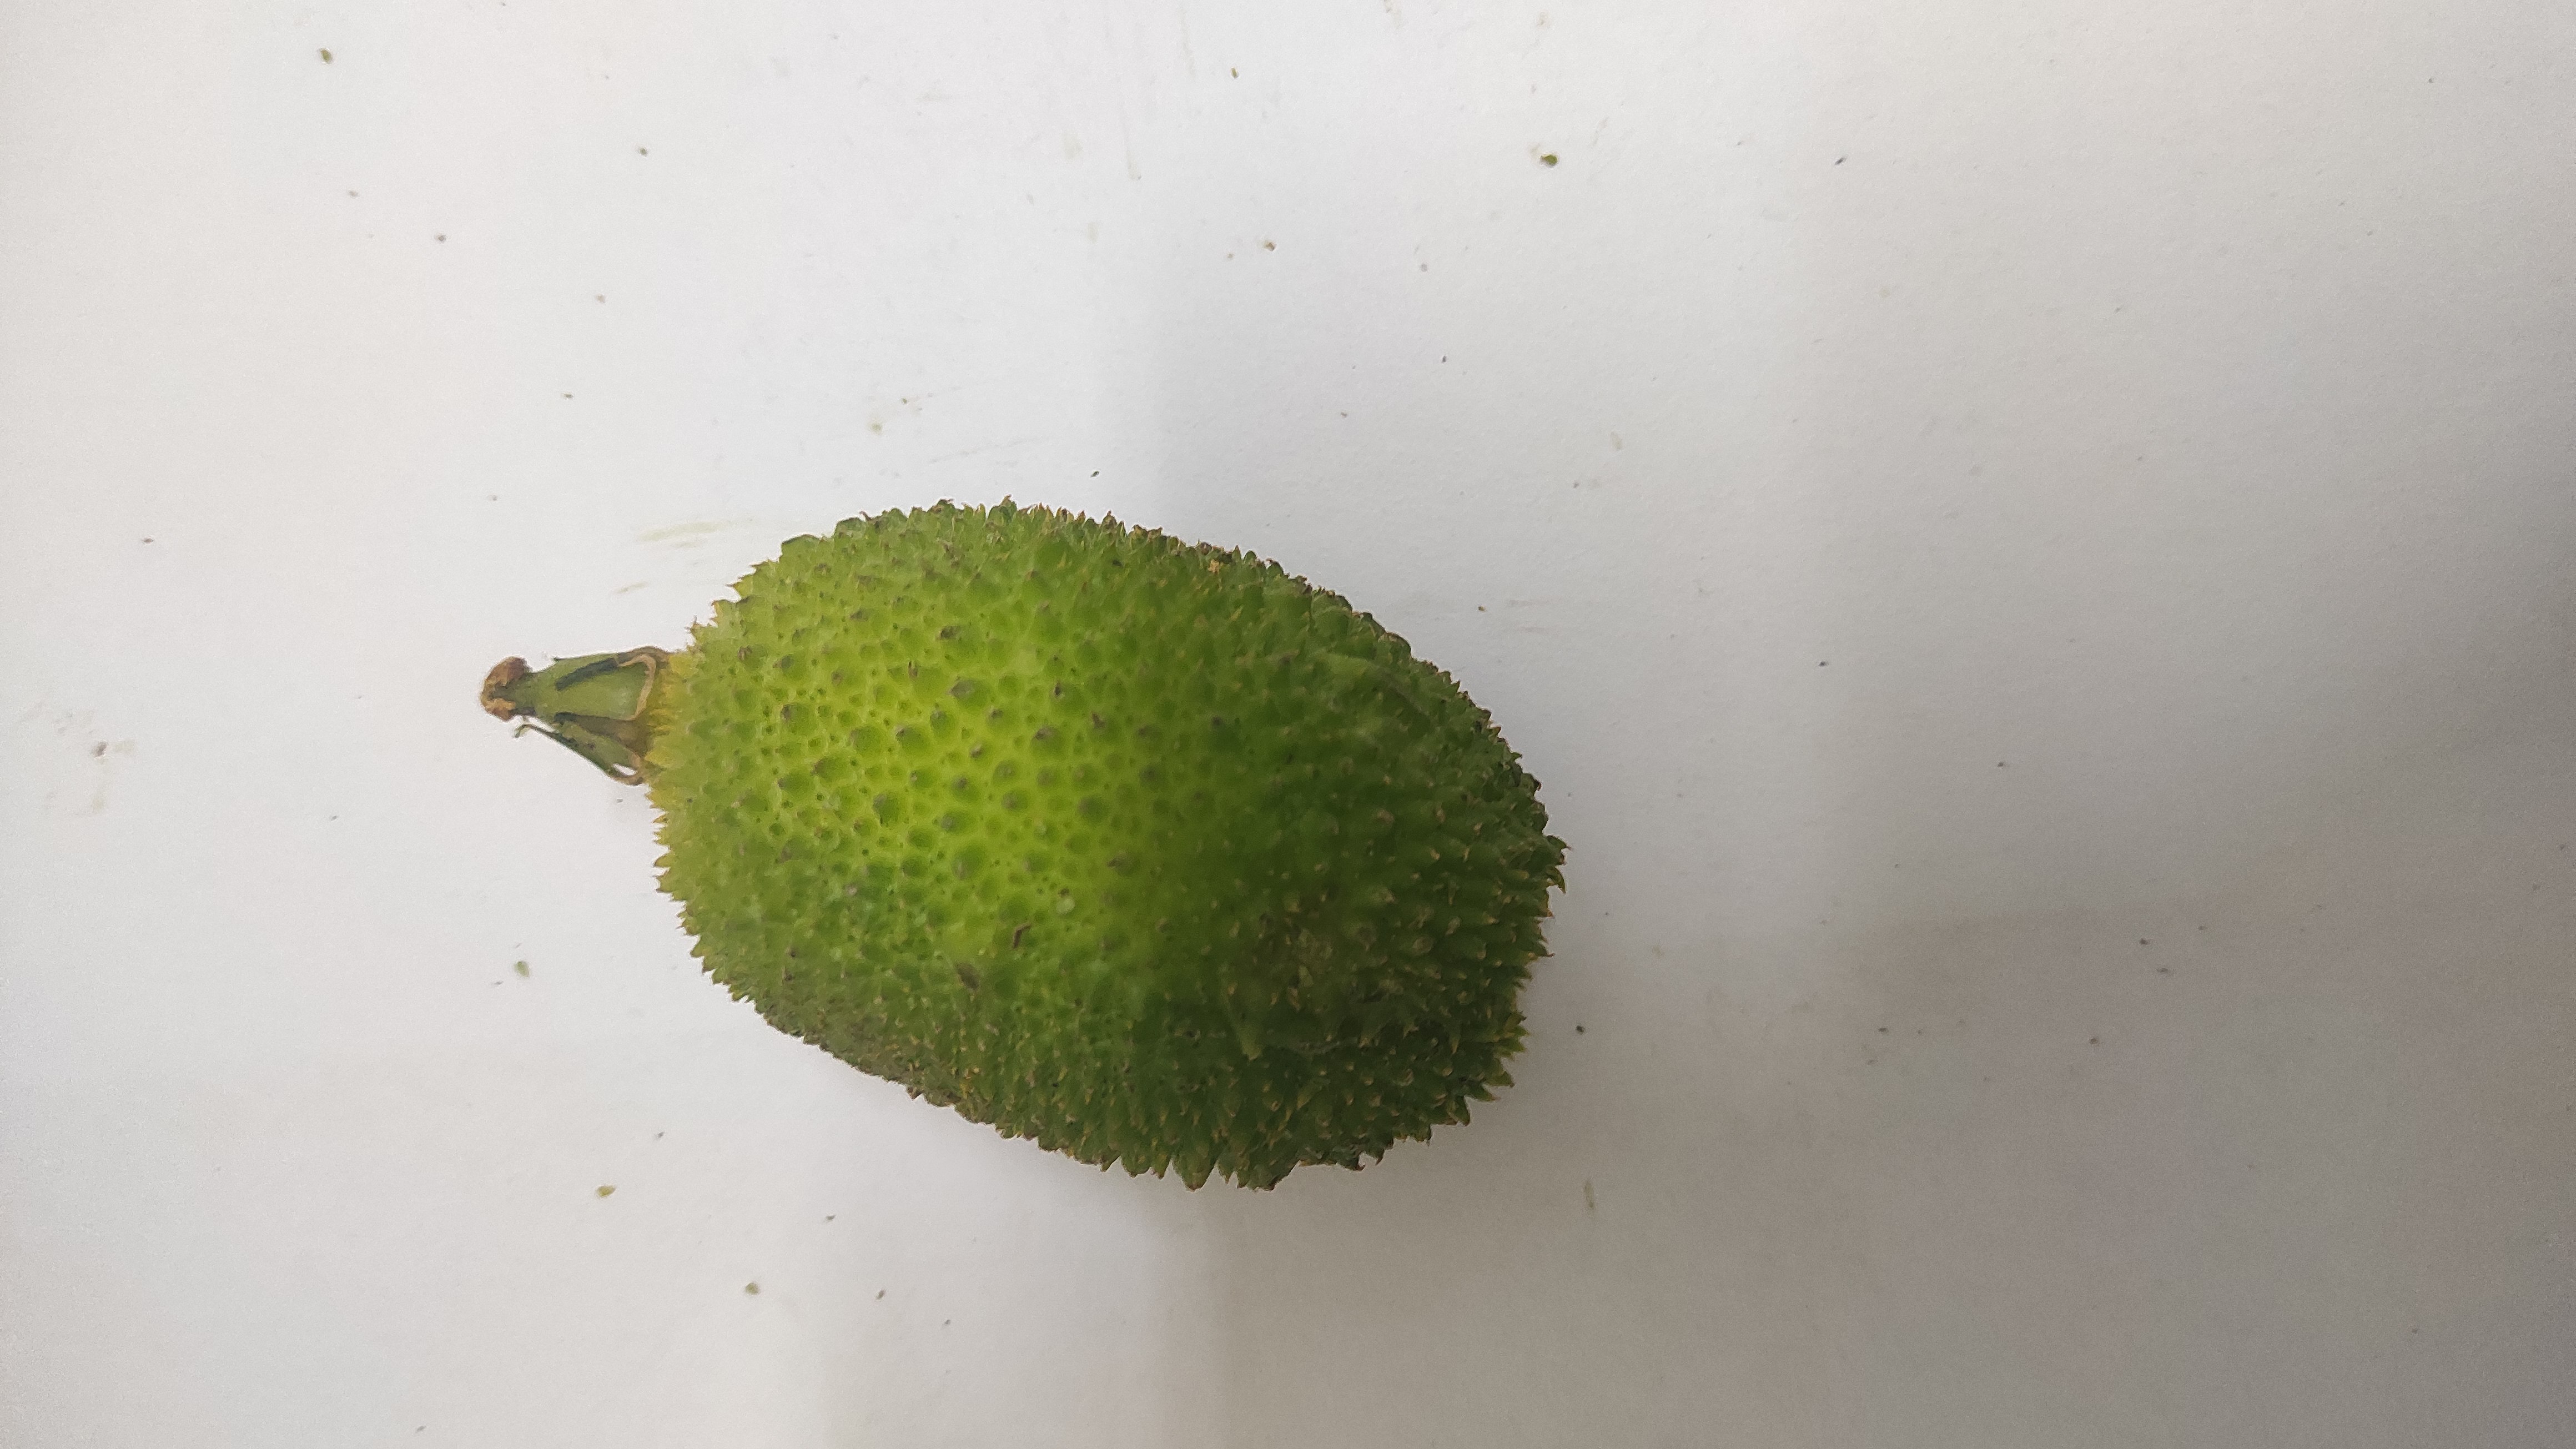
Crop: Spiny Gourd
Condition: Fresh